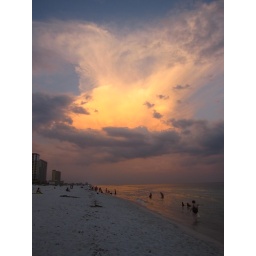
The sunset was reflecting off the clouds in an interesting way, and the water was perfect :-)